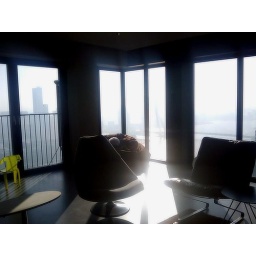
Michel lives in the 37th floor of an building in Rotterdam. The view is a amazing!